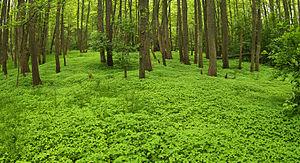
La Mercuriale vivace, Mercuriale pérenne, Chou de chien ou Cynocrambe est une plante herbacée des lieux plutôt frais sur sols alcalino-calcaires de la famille des Euphorbiaceae.